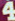
Number: 4